Abubakar Shekau

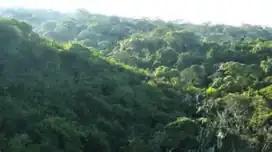
Picture of Sambisa Forest.

In May 2021, fighting between ISWAP and Shekau's troops escalated. The former invaded Sambisa Forest, Boko Haram's traditional stronghold, and encircled Shekau on 19 May. ISWAP attempted to convince Shekau to surrender and acknowledge Barnawi's authority, but the Boko Haram leader refused. In the middle of the negotiations, Shekau reportedly used a suicide vest to kill himself as well as a senior ISWAP frontline commander who was talking to him at the time. ISWAP was surprised by this "dramatic" action.